Campino (singer)

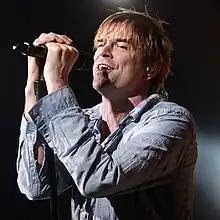

Andreas Frege (born 22 June 1962), known professionally as Campino, is a German-British singer, best known as the lead vocalist of Die Toten Hosen, a German punk rock band.